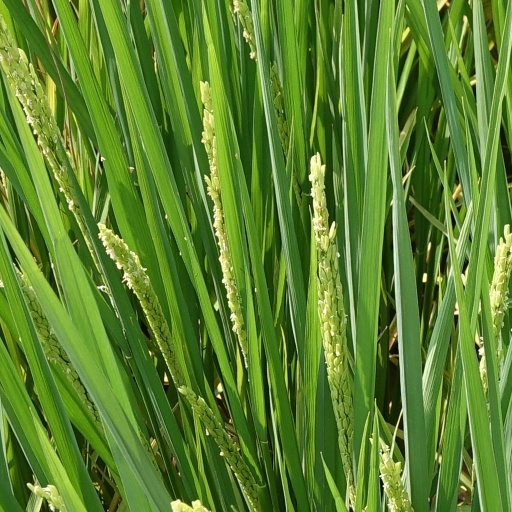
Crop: rice